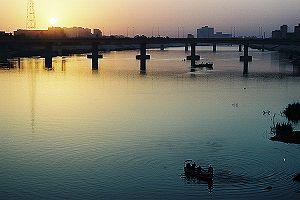
Bagdad ou Baghdad est la capitale de l’Irak et de la province de Bagdad. Elle est située au centre-Est du pays et est traversée par le Tigre. Ses habitants s'appellent les Bagdadiens.
Le Tigre est un fleuve de Mésopotamie long de 1 900 km. Ce fleuve prend sa source en Turquie comme l'autre grand fleuve de la région, l'Euphrate.